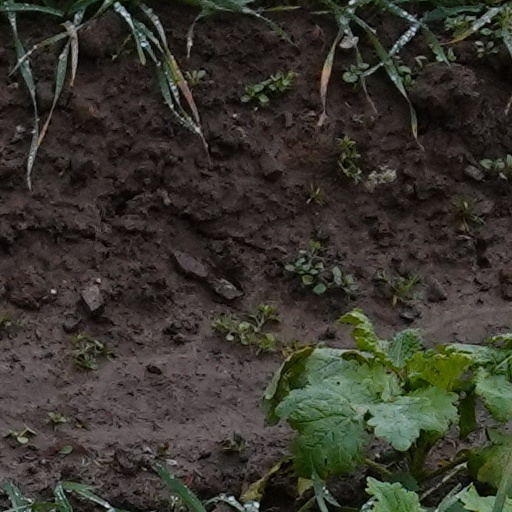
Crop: wheat